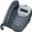
Label: telephone